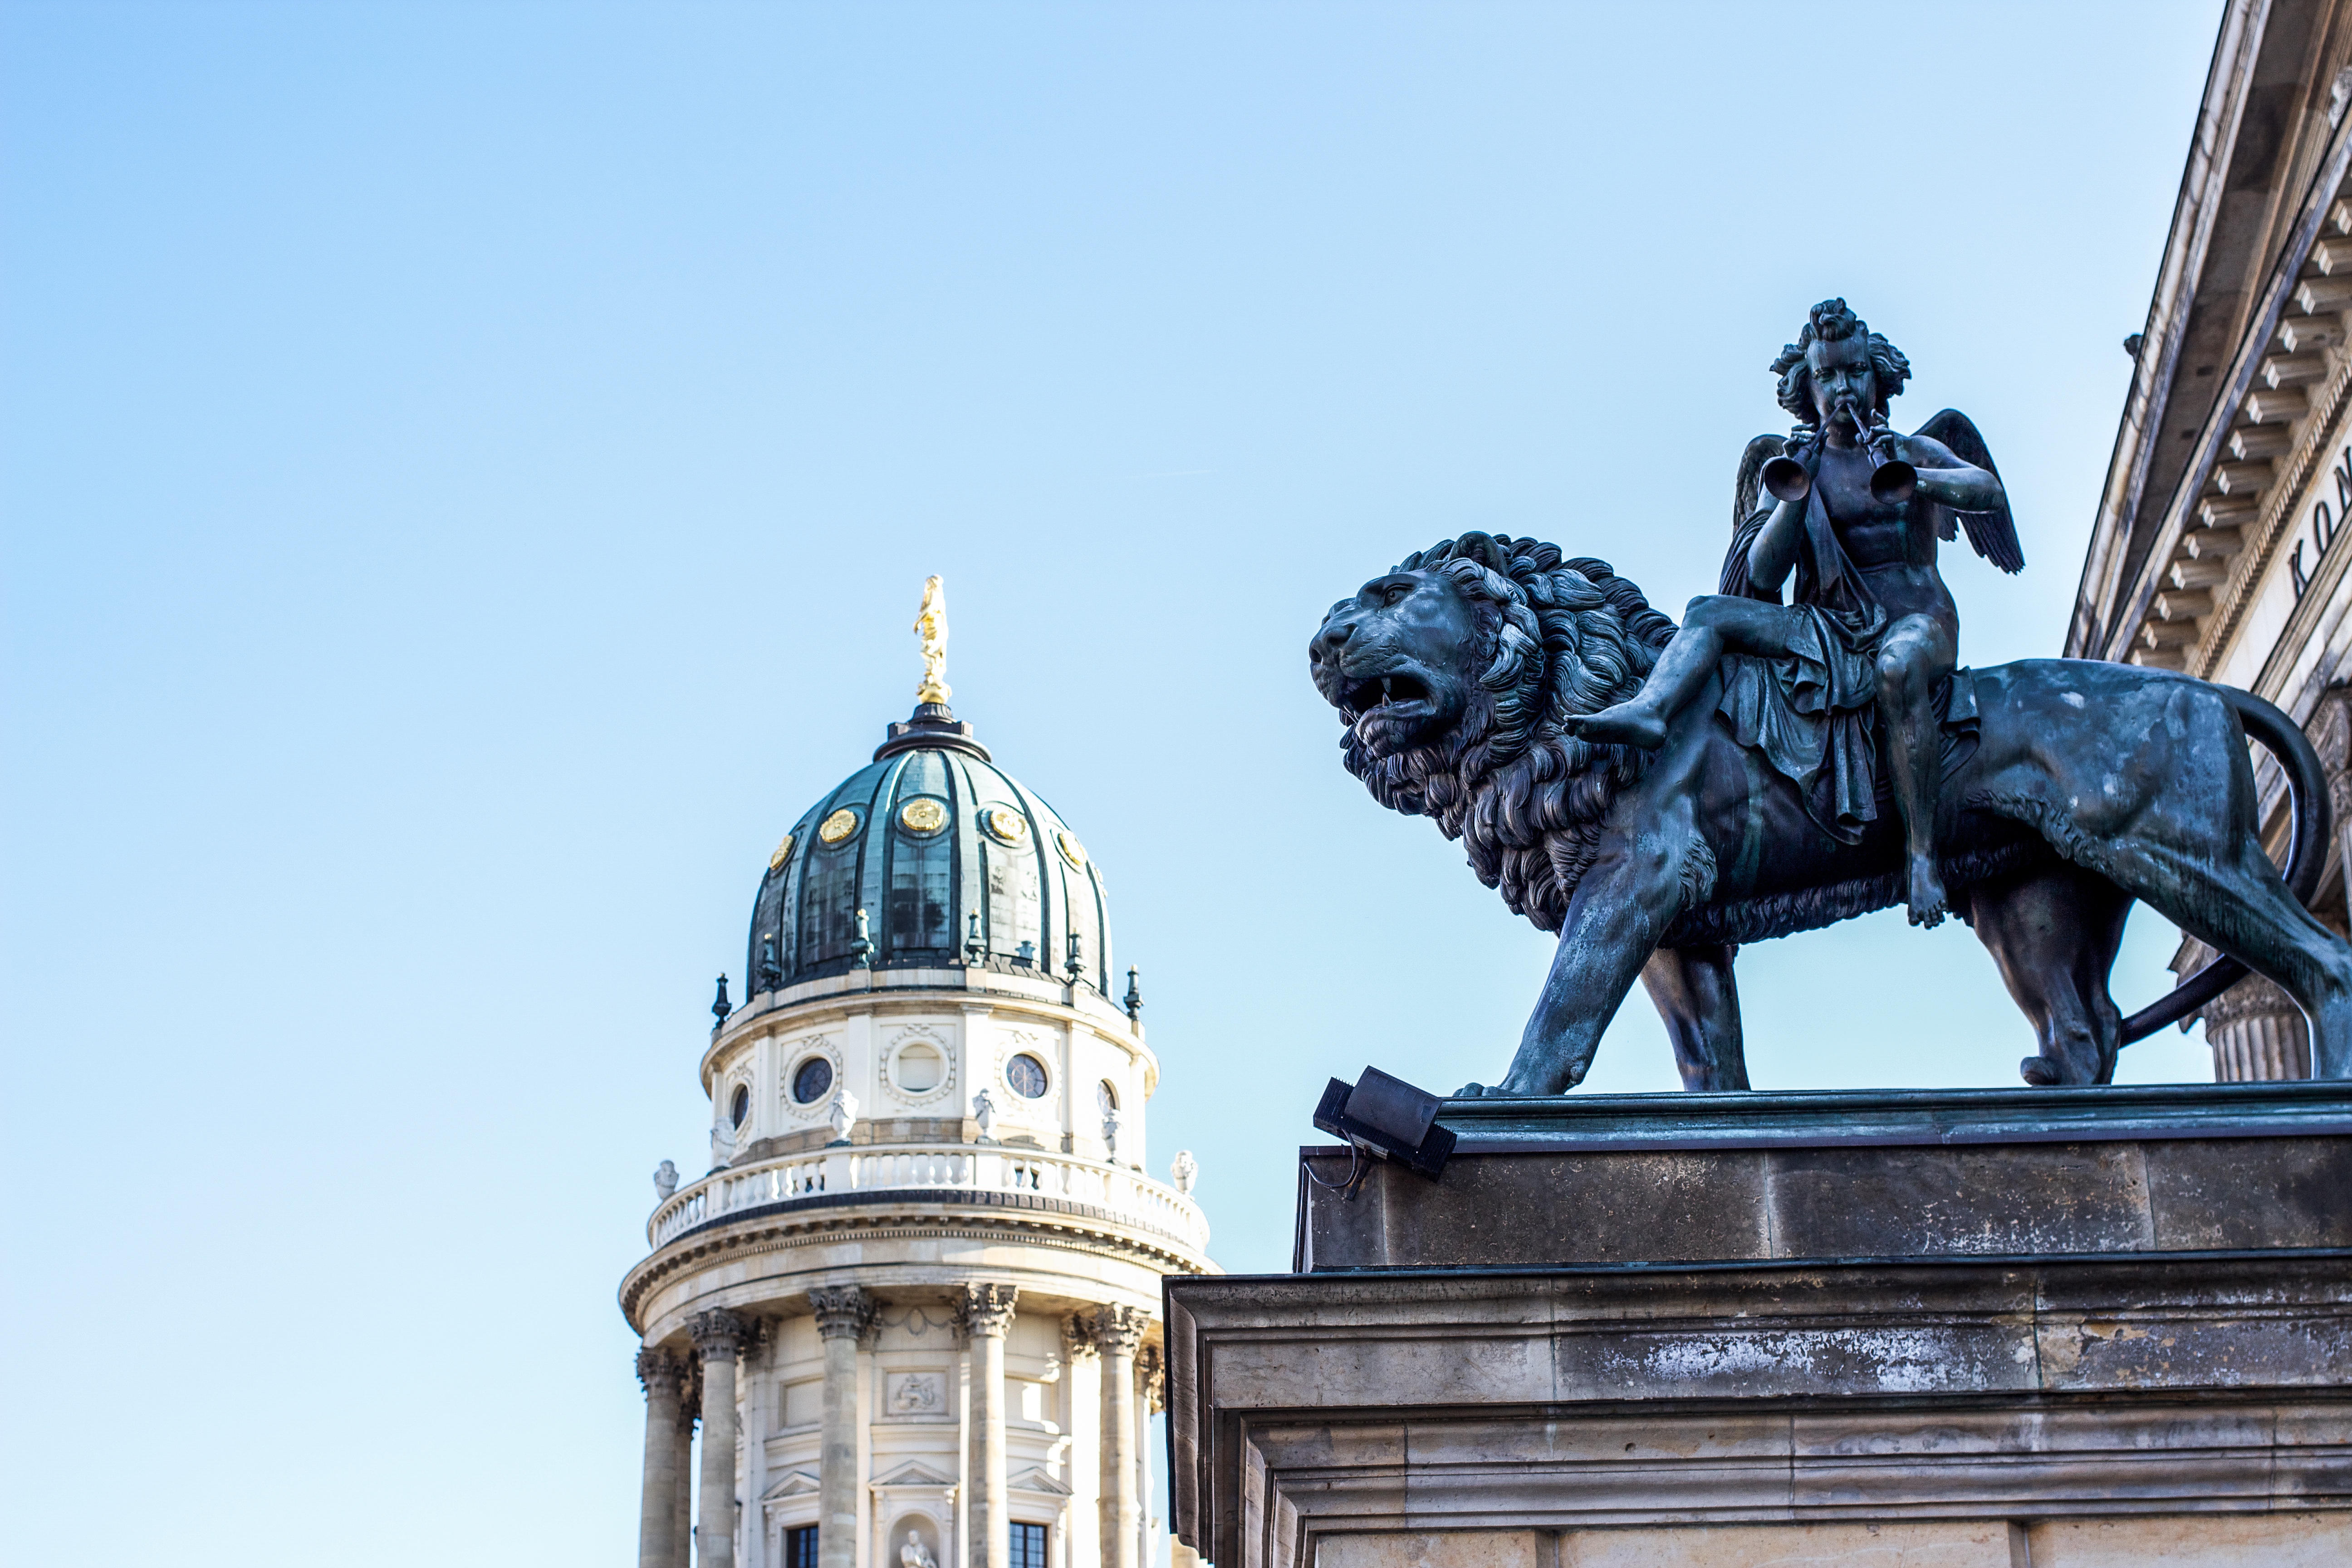
statue, landmark, sculpture, monument, architecture, sky, art, city, building, memorial, town square, tourist attraction, artwork, metal, tourism